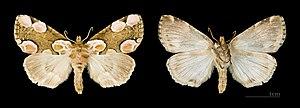
Thyatira batis, la Noctuelle batis ou la Batis, est une espèce de lépidoptères de la famille des Drepanidae, de la sous-famille des Thyatirinae et du genre Thyatira.